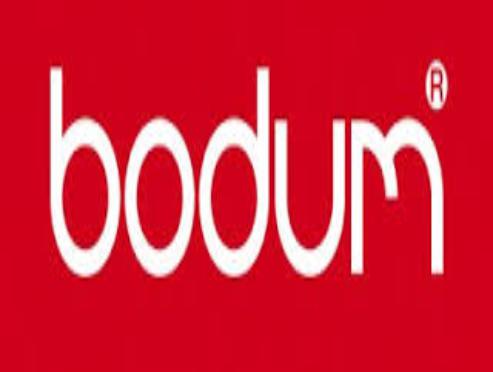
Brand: BODUM
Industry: Necessities